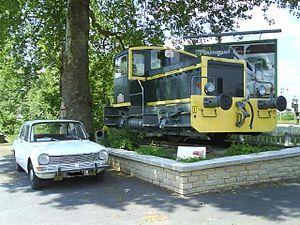
LOCOTRACTEUR Y2410 CONSERVE EN MONUMENT PAR LA VILLE DE CHARLEVILLE-MEZIERES(France), Proche de la petite gare de Mohon
Les Y 2400 sont des locotracteurs légers de la SNCF.
Mohon est un quartier de Charleville-Mézières et une ancienne commune française, située dans le département des Ardennes en région Grand Est.